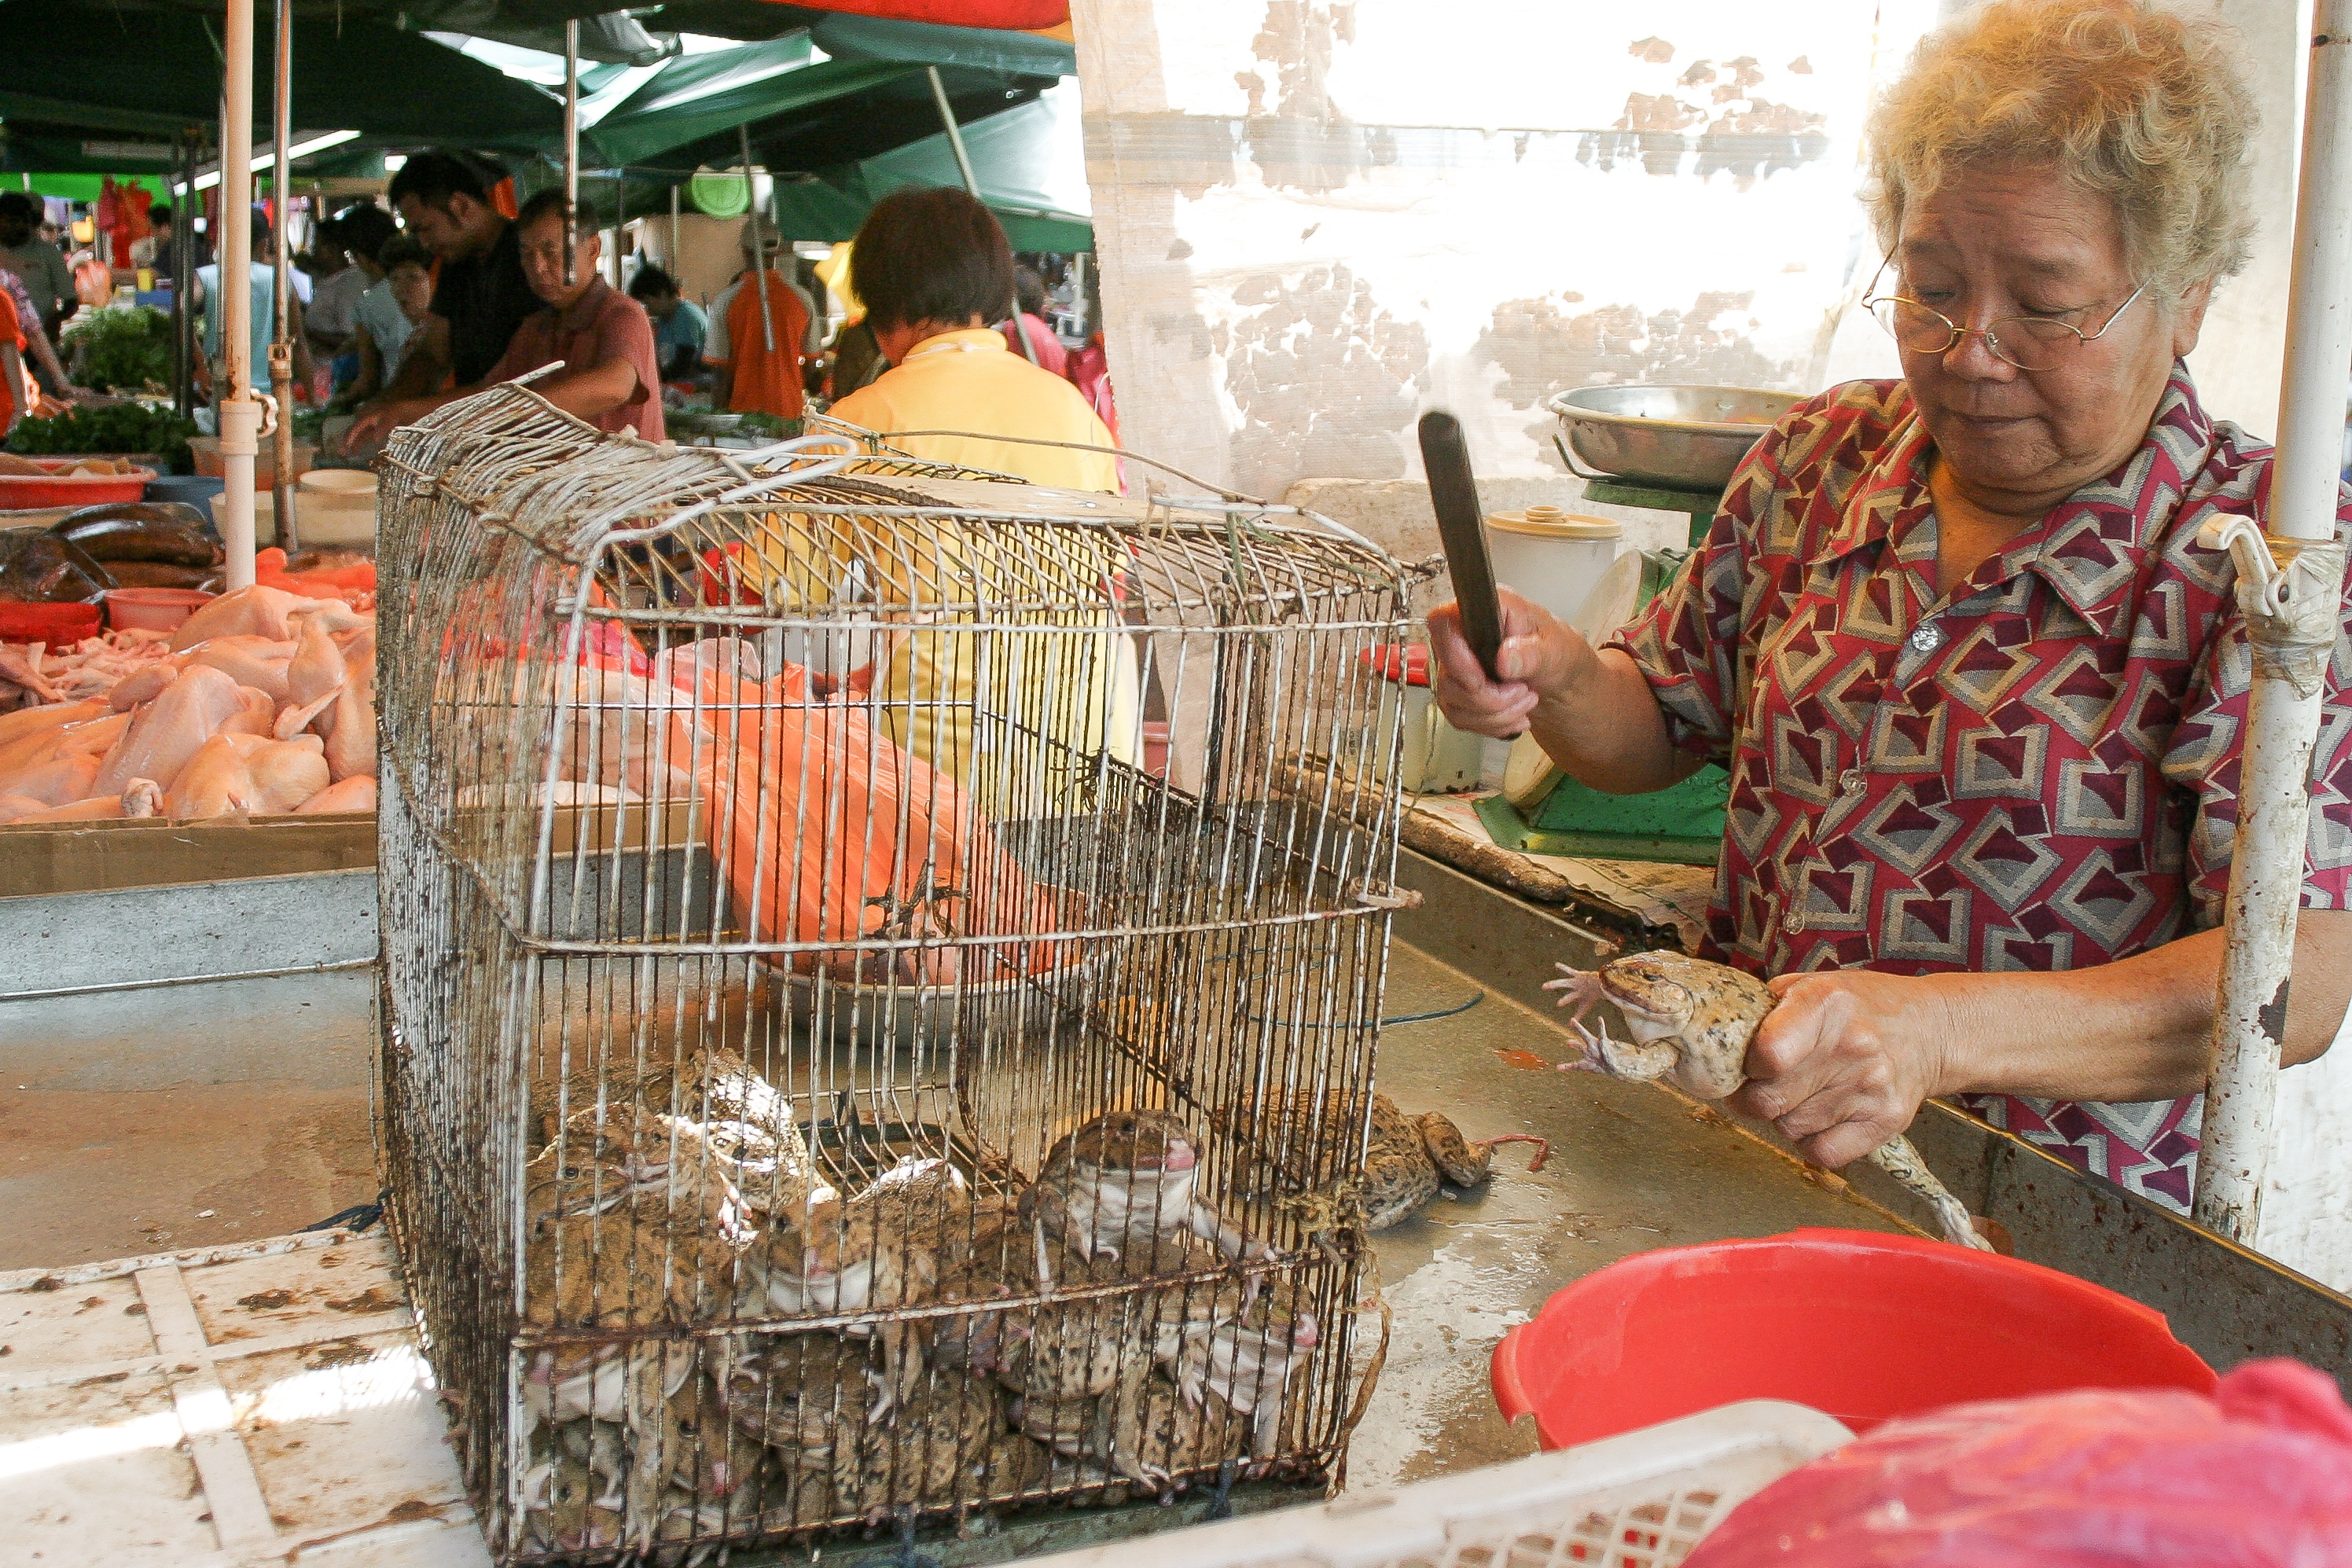
woman, city, dish, food, vendor, bazaar, market, frog, meat, cuisine, cage, public space, eating, kuala lumpur, stall, killing, street food, local, malaysia, fresh food